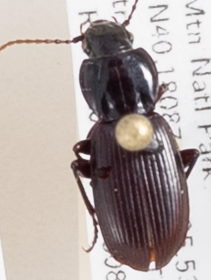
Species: Pterostichus restrictus
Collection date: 2018-08-06
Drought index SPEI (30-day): -0.23
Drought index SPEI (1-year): -1.082
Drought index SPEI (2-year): -0.46